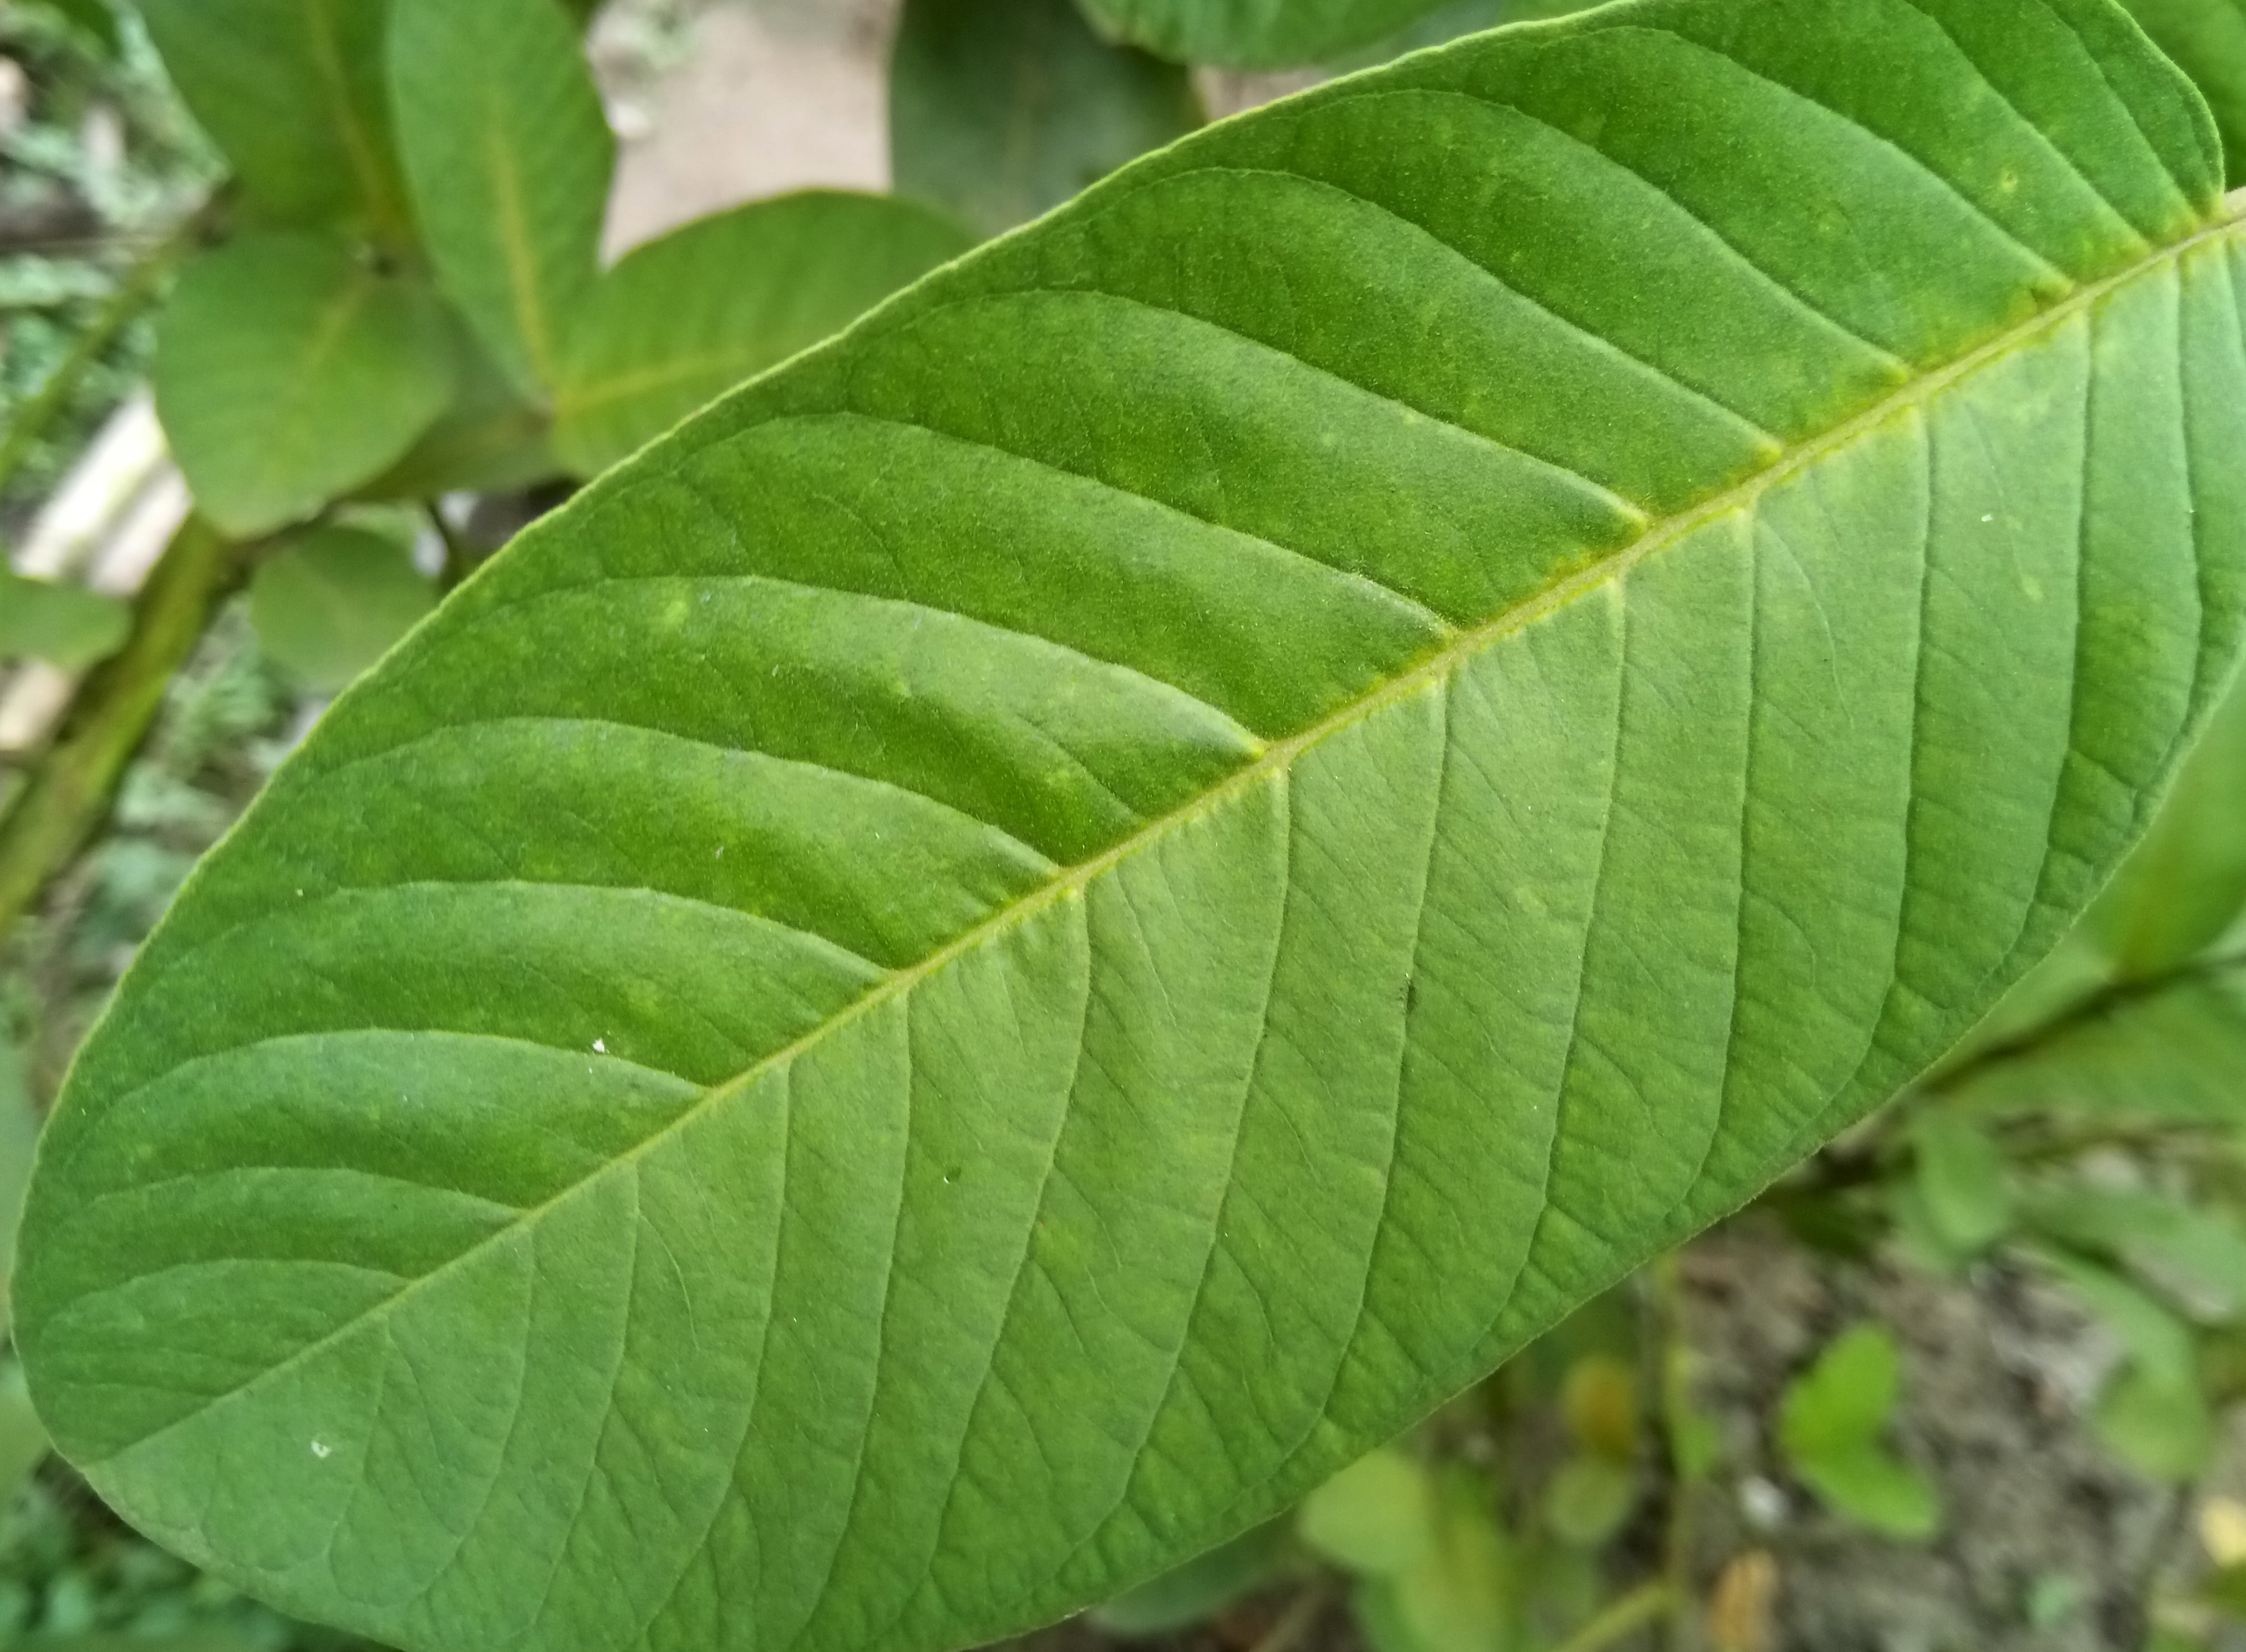
Label: Disease Free